Checkpoint Charlie

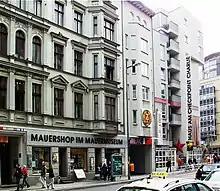
Checkpoint Charlie Museum

Although the wall was opened in November 1989 and the checkpoint booth removed on 22 June 1990, the checkpoint remained an official crossing for foreigners and diplomats until German reunification in October 1990.